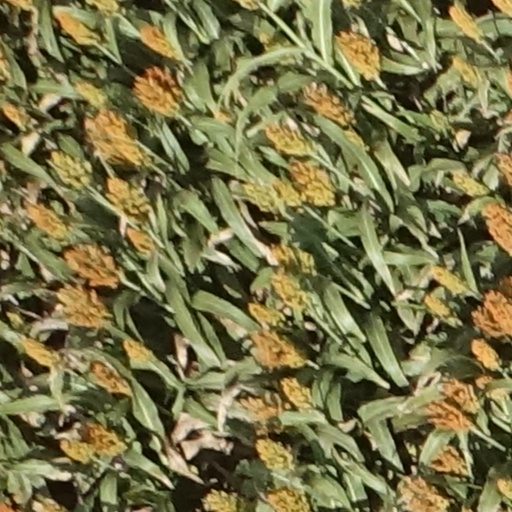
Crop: sorghum